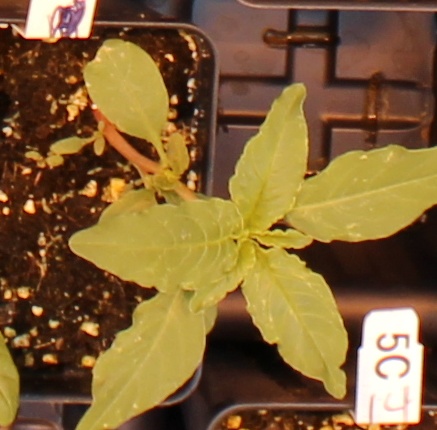
Label: Waterhemp